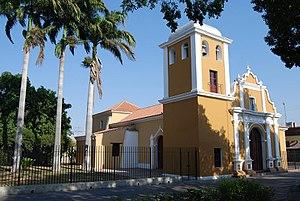
Los Guayos est une ville du Venezuela, chef-lieu de la municipalité de Los Guayos dans l'État de Carabobo. Située au nord-ouest du lac de Valencia, elle est intégrée à la région métropolitaine de Valencia, capitale de l'État.
Los Guayos est l'une des 14 municipalités de l'État de Carabobo au Venezuela. Son chef-lieu est Los Guayos. En 2011, la population s'élève à 149 606 habitants.